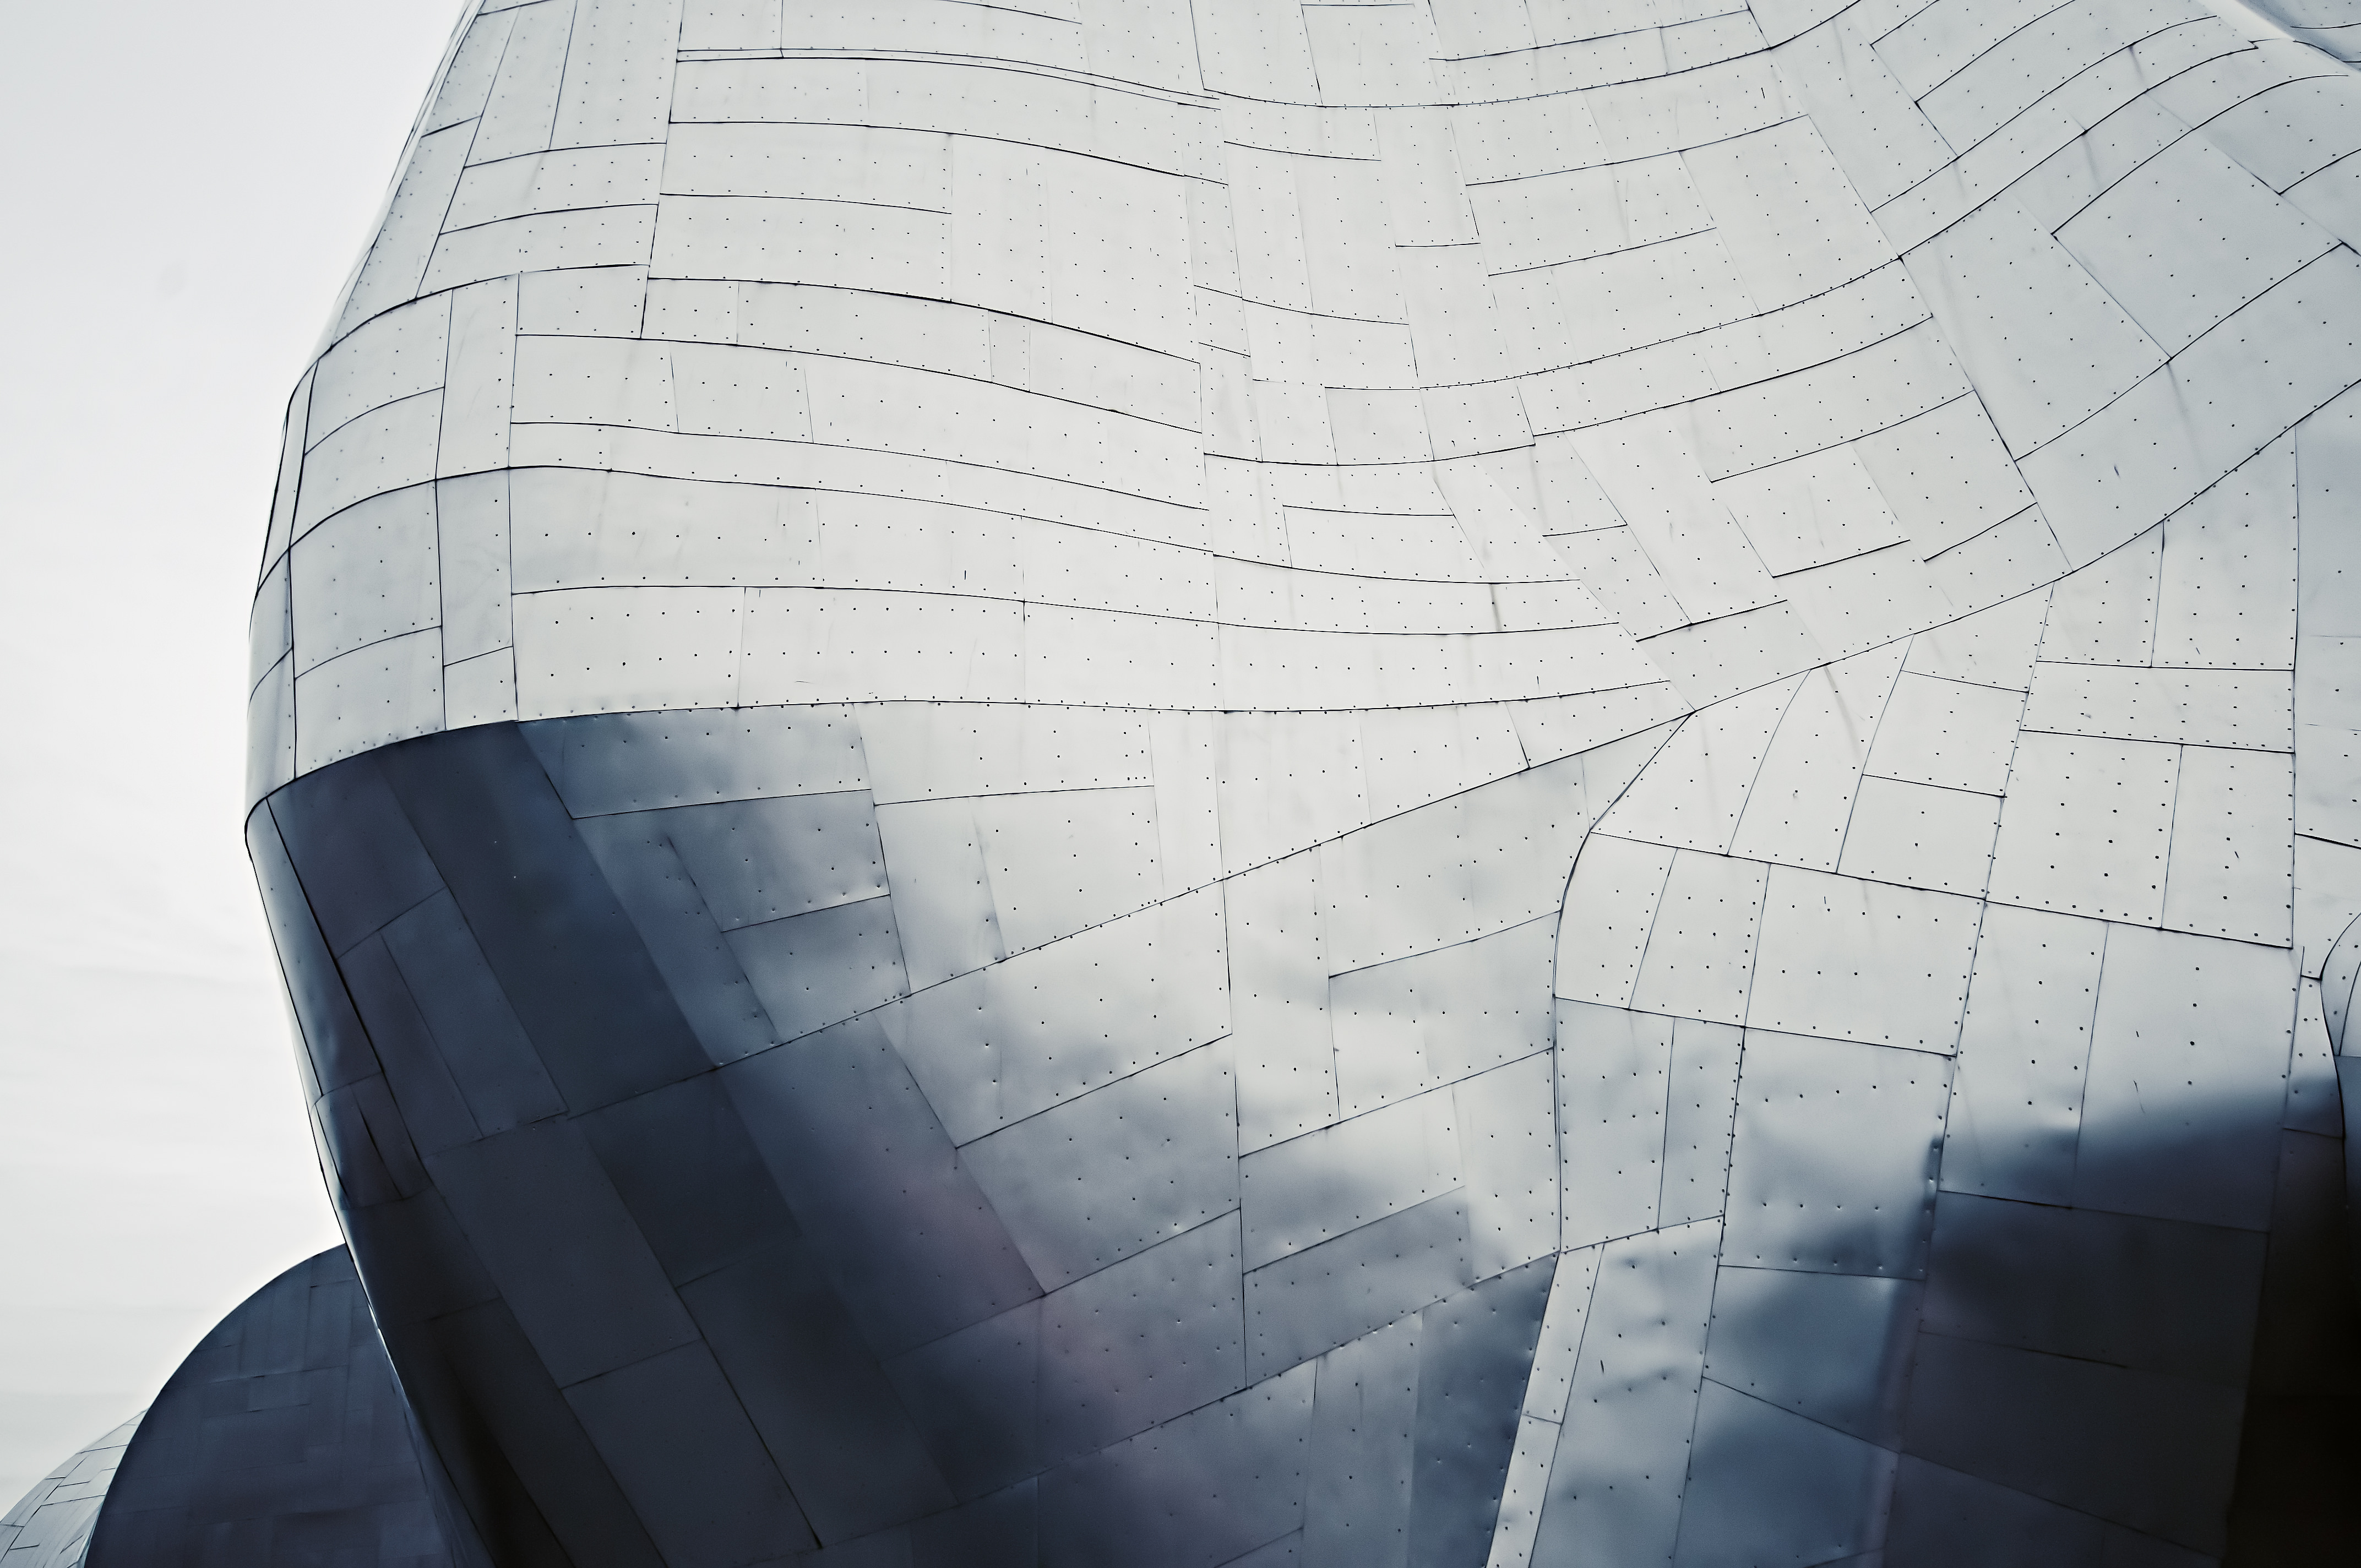
wing, abstract, architecture, structure, city, skyscraper, urban, travel, steel, architect, pattern, line, geometric, metal, blue, industry, modern, art, design, silver, symmetry, contemporary, shape, architectural, atmosphere of earth